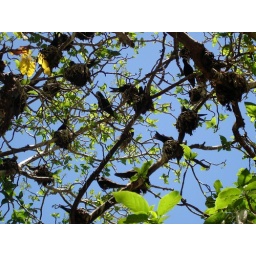
These birds were in all the trees on the island.